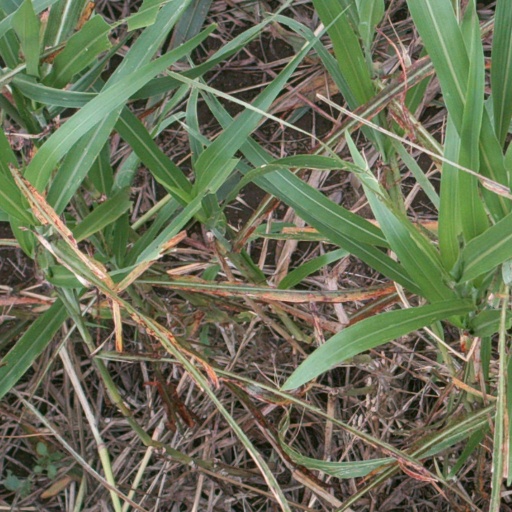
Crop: sorghum